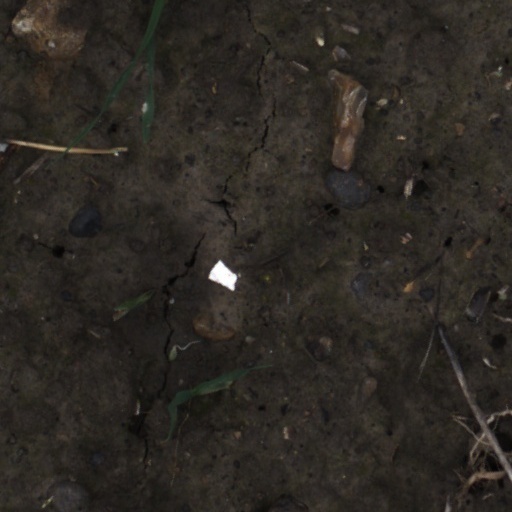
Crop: wheat